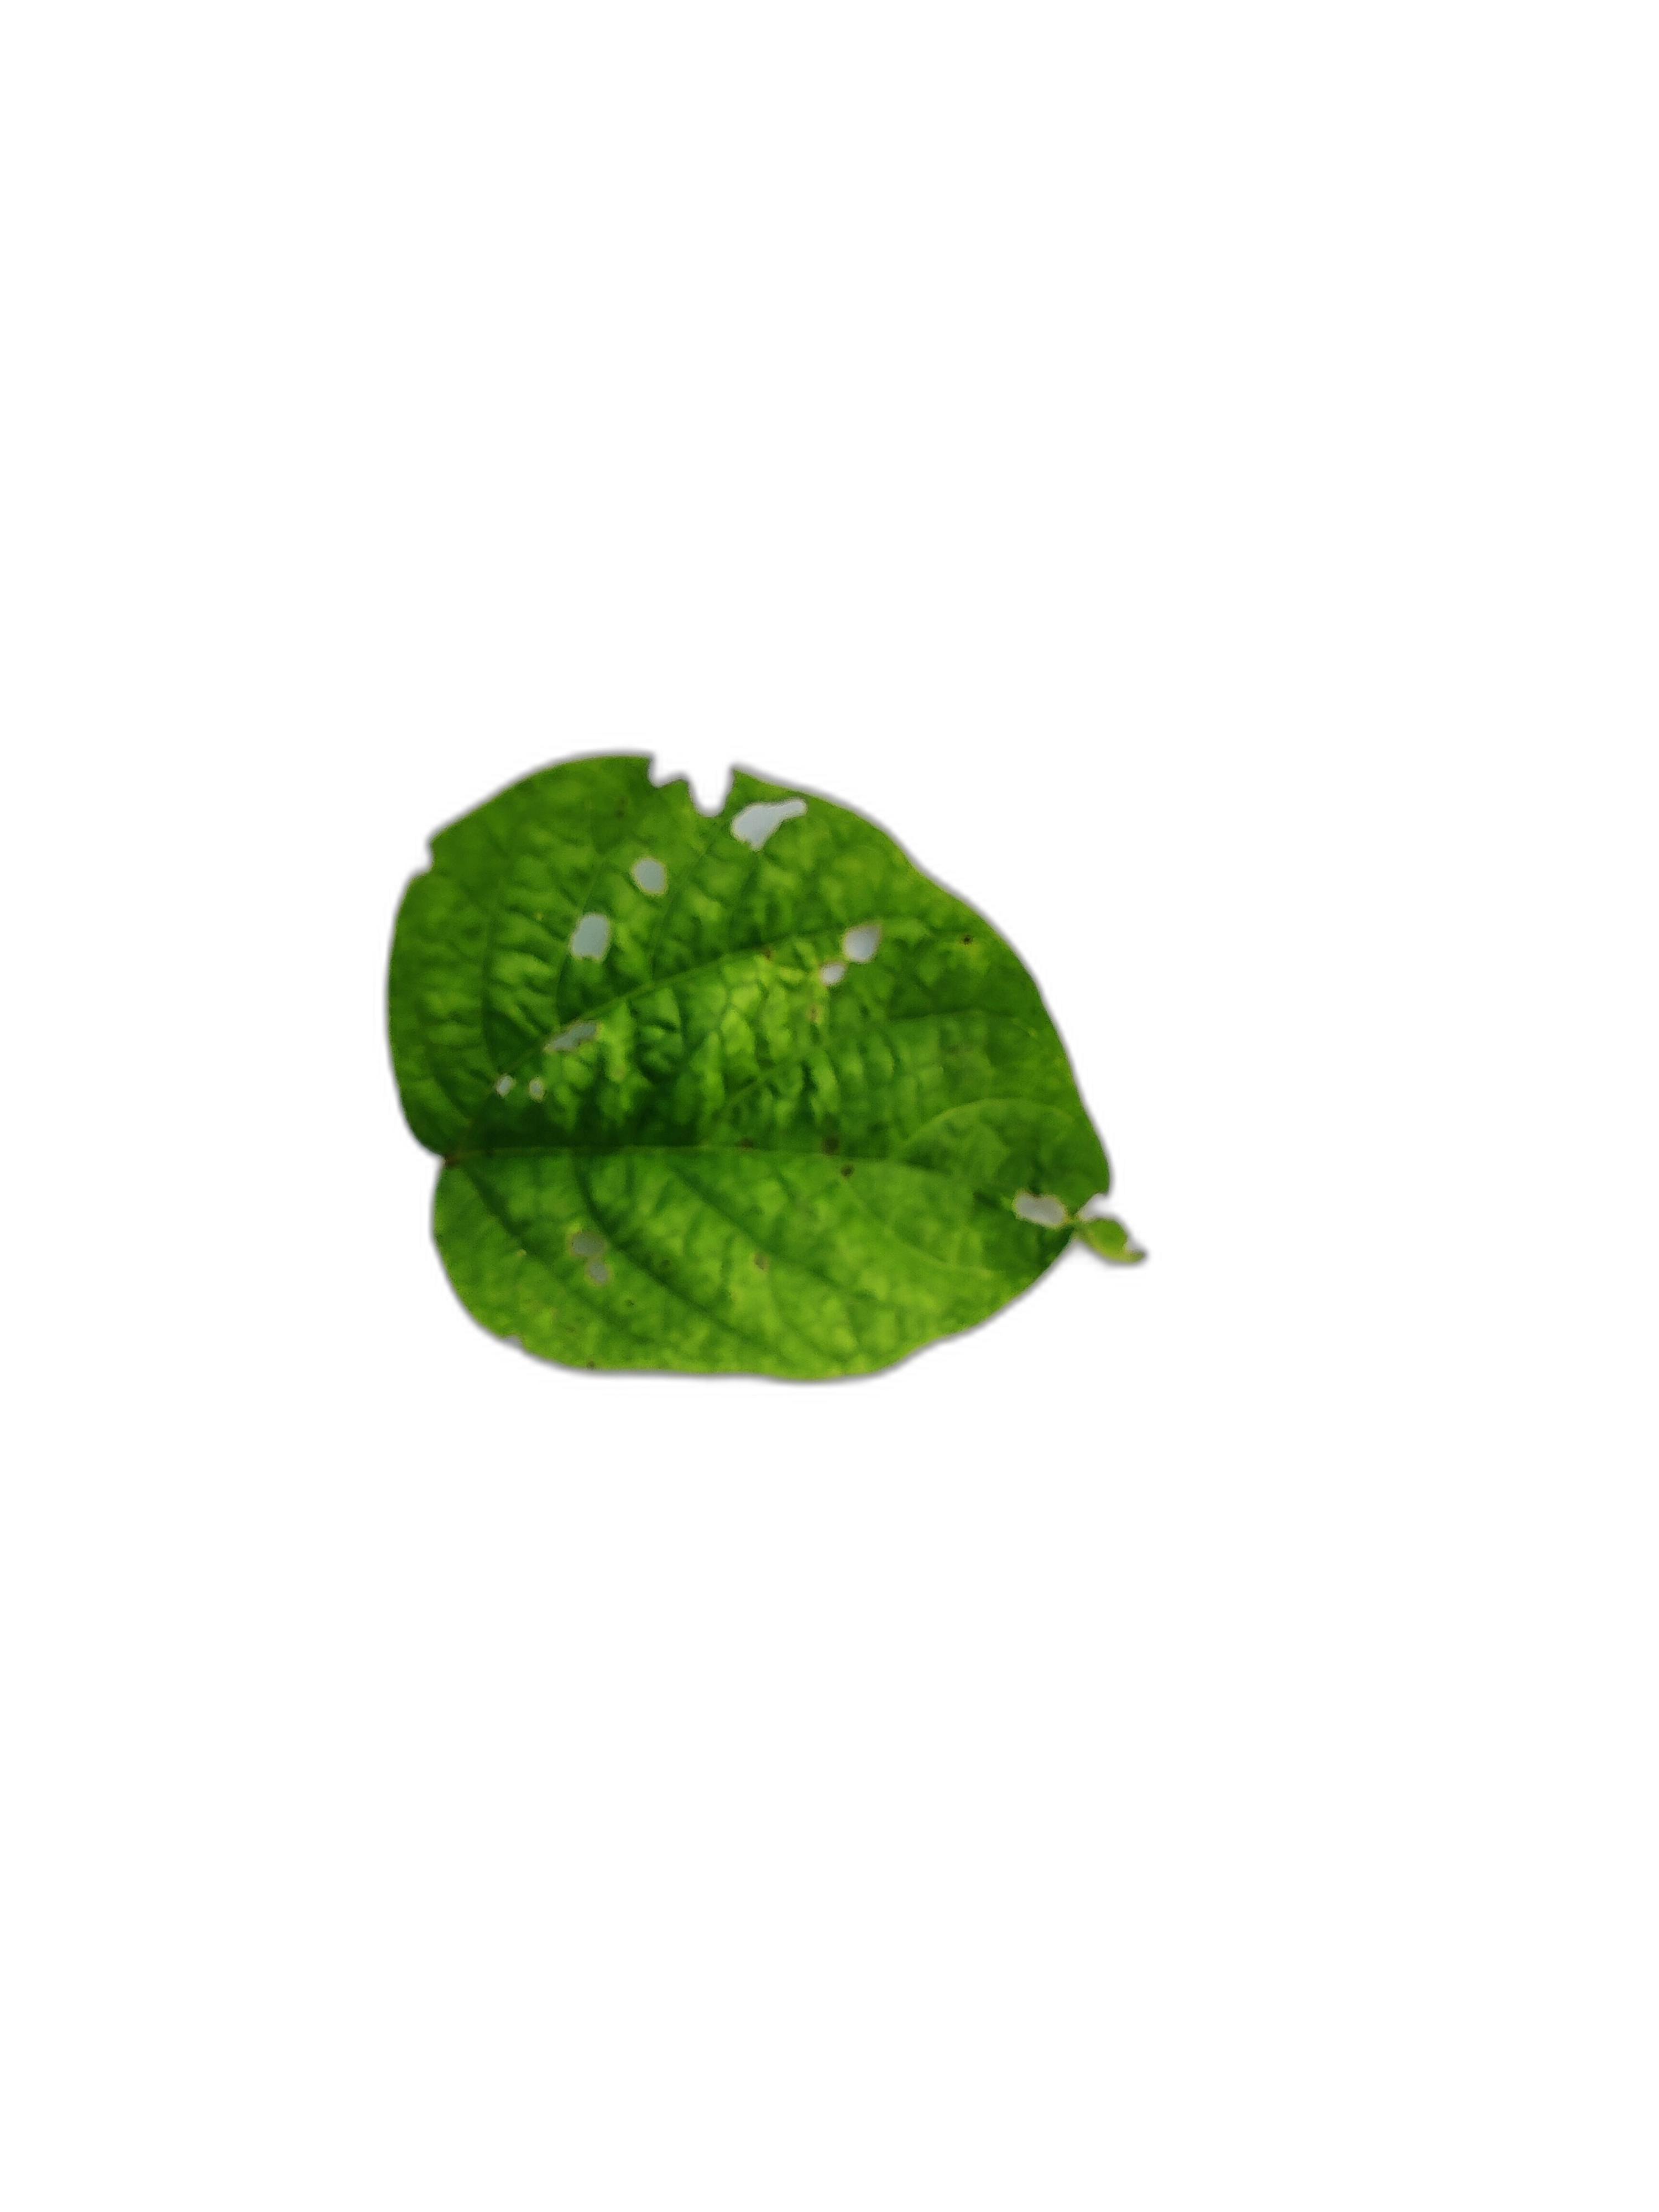
Label: Leaf Crinkle